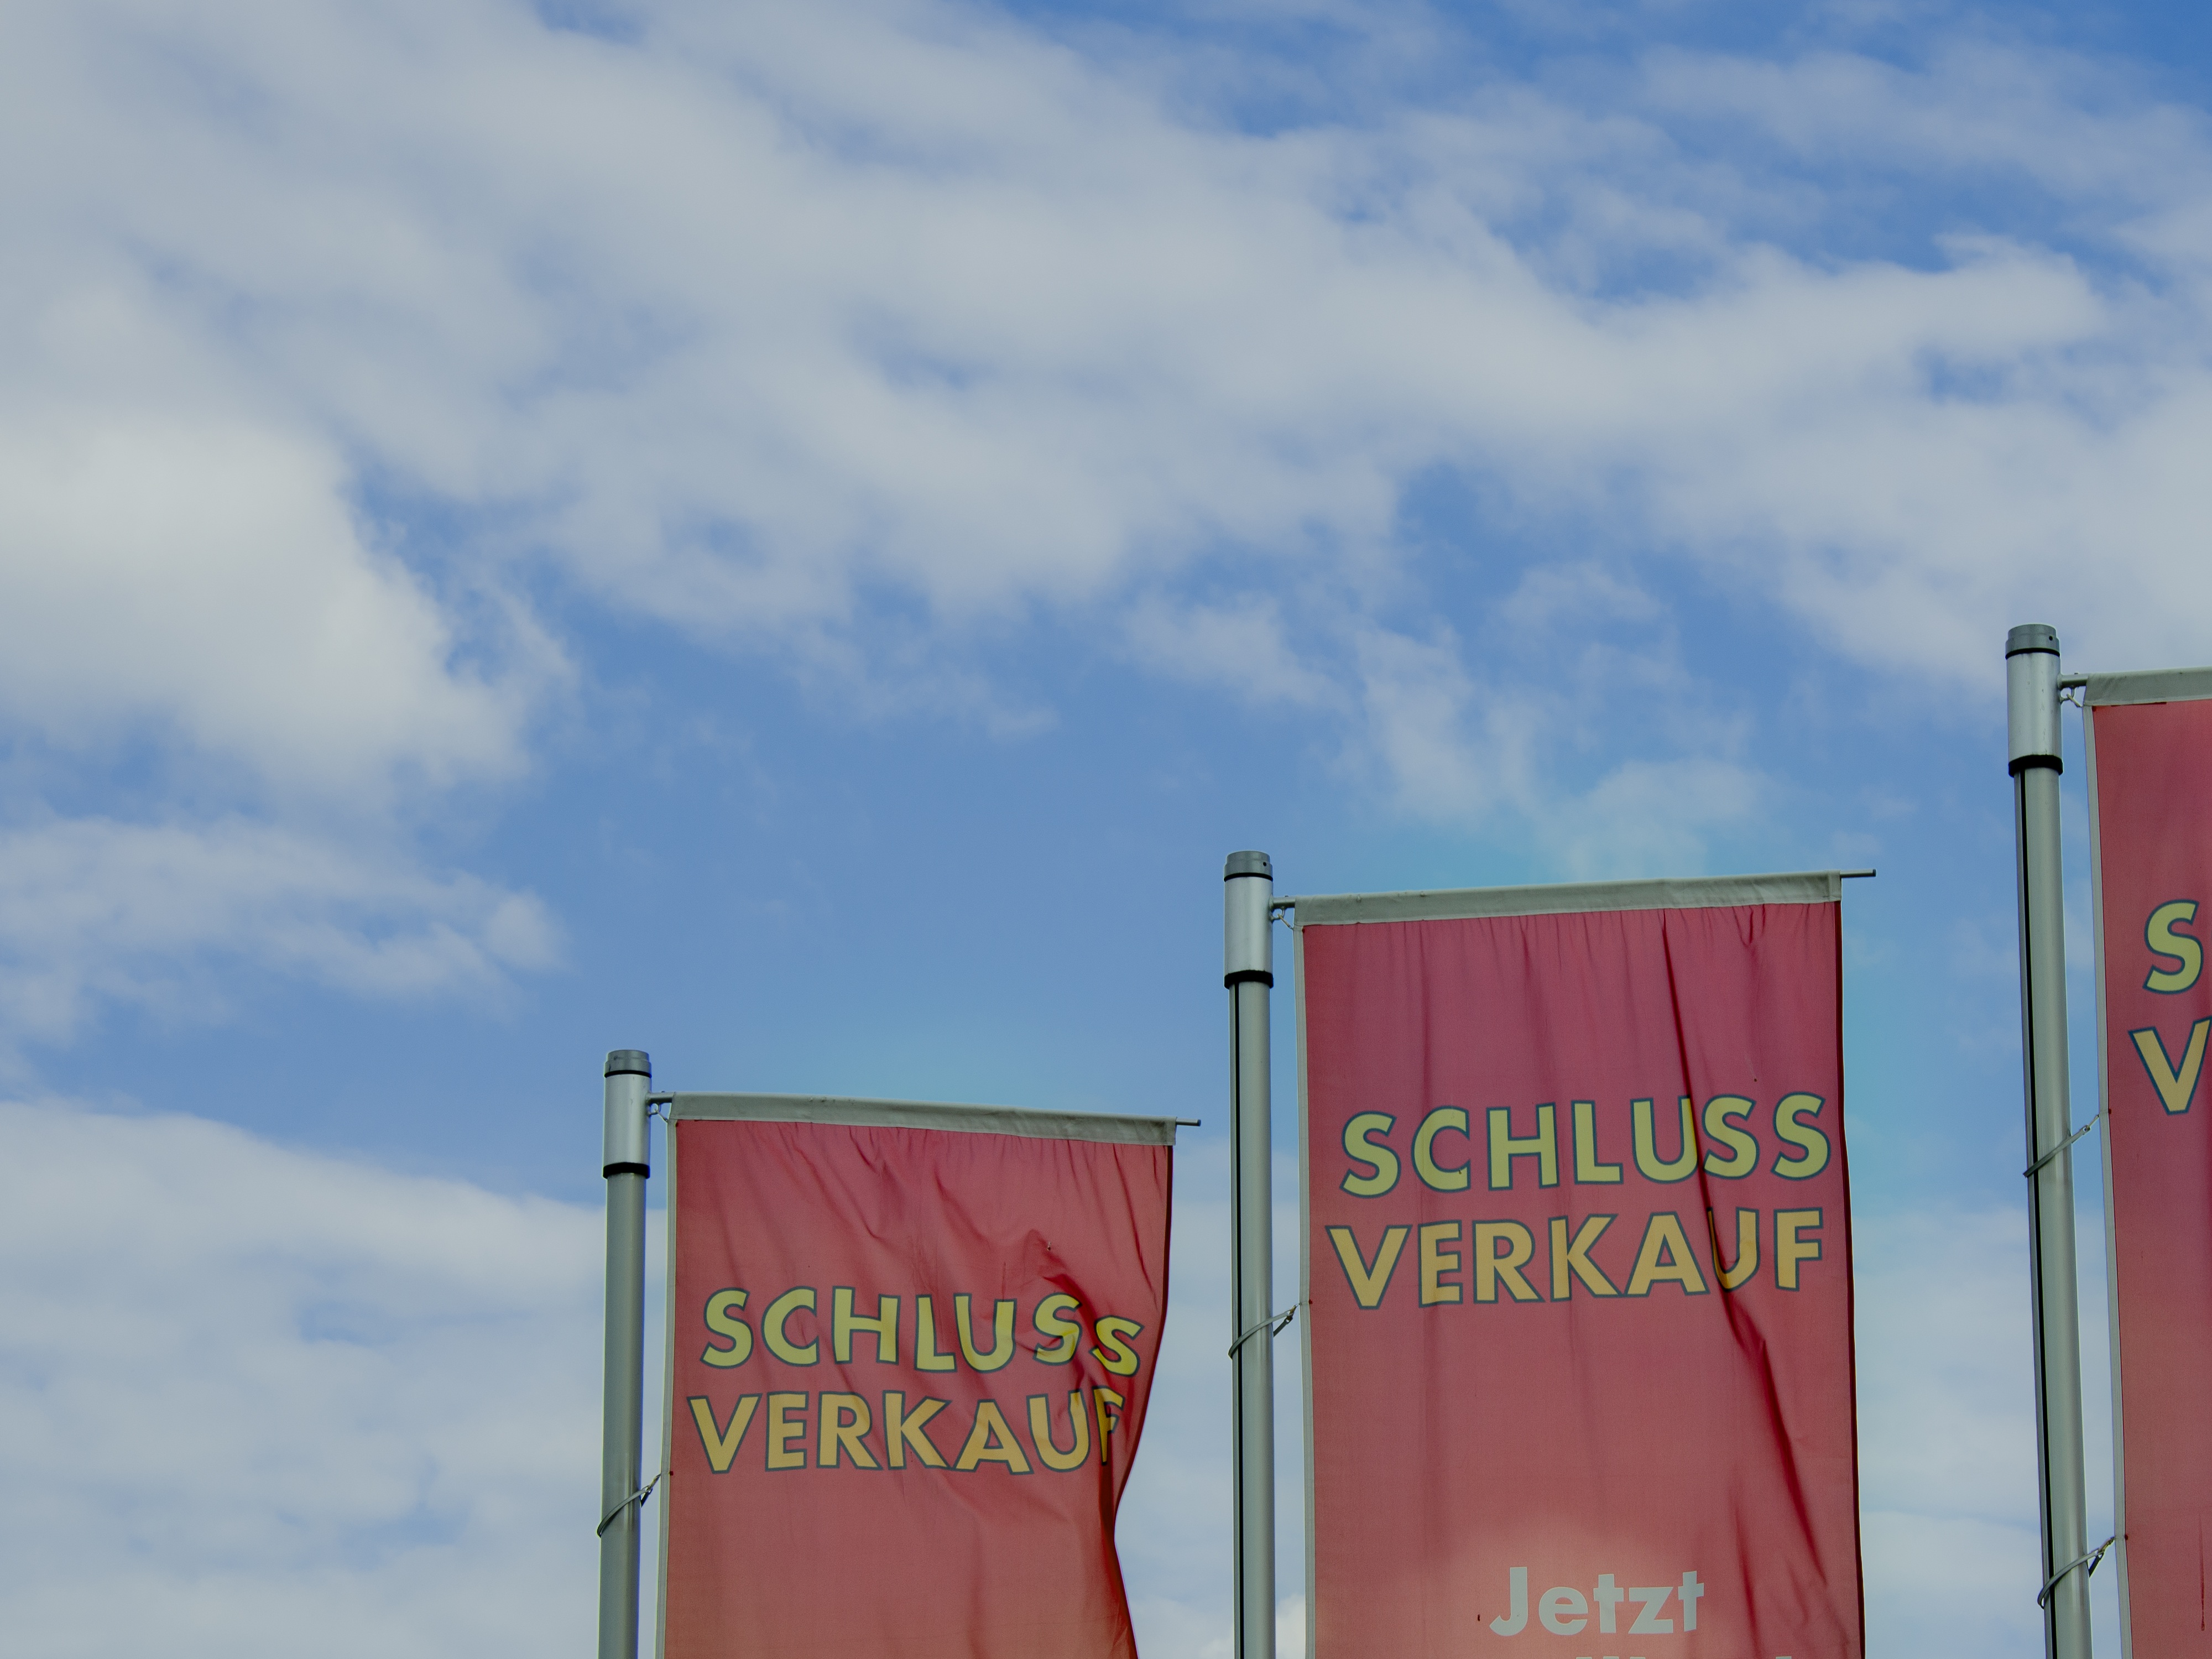
sky, advertising, sign, red, color, flag, blue, signage, sale, atmosphere of earth, final sale, repurchase market